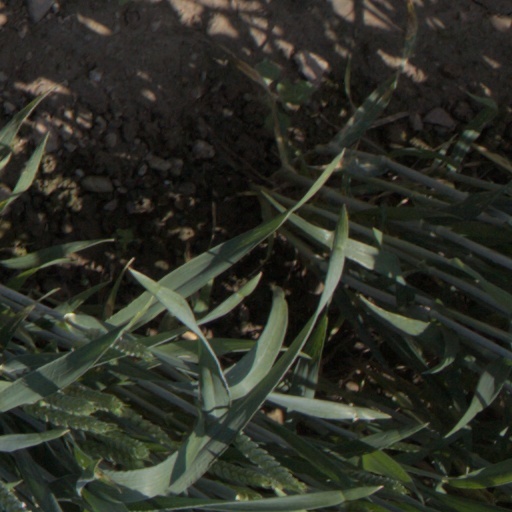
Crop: wheat